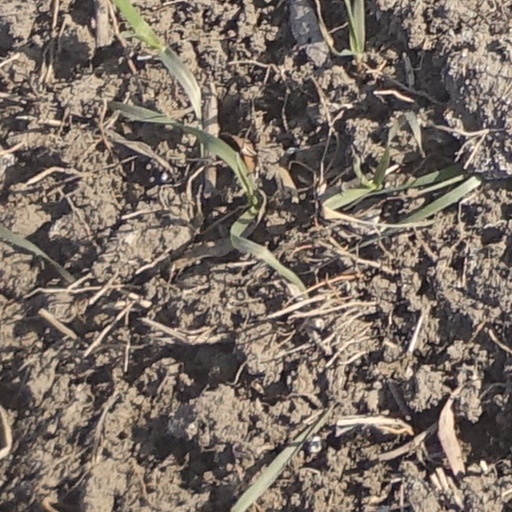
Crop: wheat